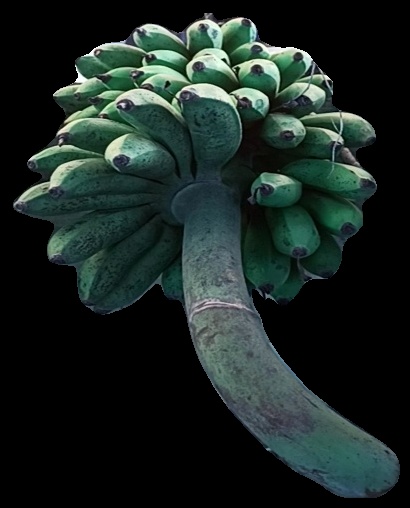
Variety: rasbale
Grade: grade2